Jainism in Tamil Nadu

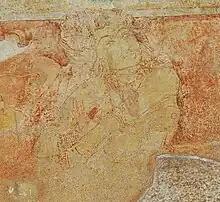
Sittanavasal Cave painting, 7th century

Early Tamil-Brahmi inscriptions in Tamil Nadu dated to the 3rd century BCE and describe the livelihoods of Tamil Jains. The oldest known Tamil kings were recorded to follow the Jain religion which makes Jainism, the second oldest religion in Tamil Nadu.